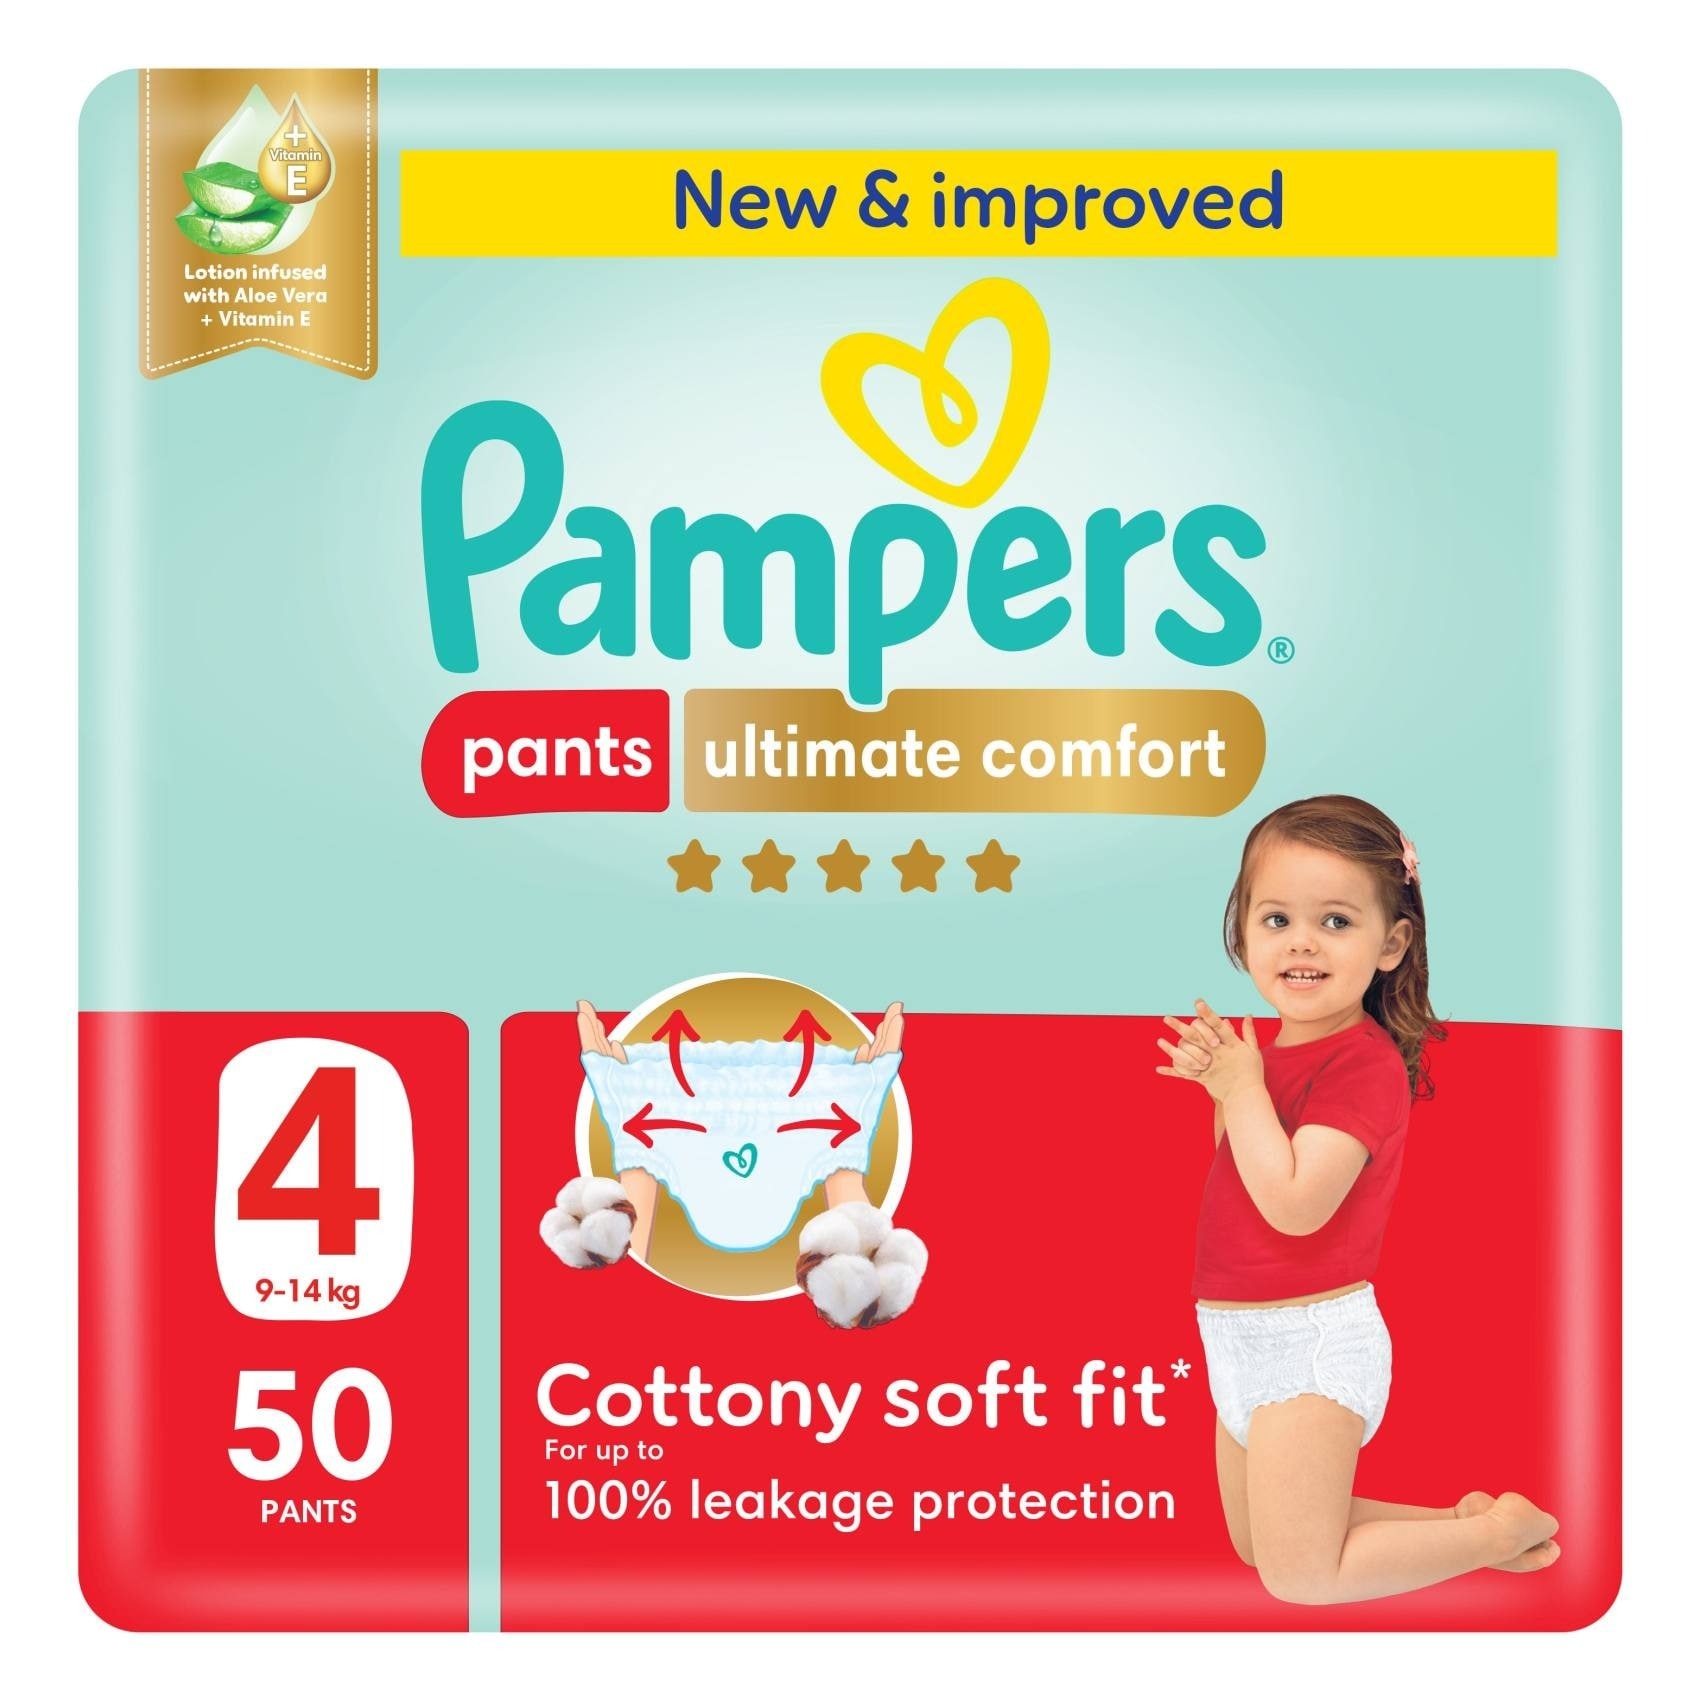
Pampers Ultimate Comfort Diaper Pants Size 4 9-14kg 50 Pants
Pampers Ultimate Comfort Diaper Pants are designed to provide exceptional comfort and protection for your baby. These diaper pants feature a soft, stretchy waistband that adapts to your baby's movements, ensuring a snug fit without compromising on comfort. The ultra-absorbent core locks away moisture for up to 12 hours, keeping your baby dry and comfortable throughout the day and night. Additionally, the breathable material helps to maintain airflow, reducing the risk of diaper rash. With easy pull-on and tear-off sides, Pampers Ultimate Comfort Diaper Pants make diaper changes quick and hassle-free, making them a practical choice for busy parents. Features Ultimate softness: Pampers Ultimate Comfort Diaper Pants are designed with a soft, breathable fabric that feels gentle against your baby's skin, providing all-day comfort 360-degree fit: The stretchy waistband and leg cuffs ensure a snug yet flexible fit, allowing your little one to move freely without any leaks Super absorbent core: Featuring a highly absorbent core, these diaper pants lock away wetness for up to 12 hours, keeping your baby dry and happy Easy to put on and take off: The convenient pull-up design makes diaper changes quick and hassle-free, perfect for active toddlers Dermatologically tested: Pampers Ultimate Comfort Diaper Pants are dermatologically tested and free from harmful chemicals, ensuring safety for your baby's sensitive skin Storage Conditions Store in a cool, dry and hygienic place Diaper Type Pant Diaper Material Fluff Pulp, Polymers Gender Unisex Safety Warning Do not use it if the seal is broken
Brand: Pampers
Category: Baby & Toddler > Diapering > Diapers > Pull-Up Diapers